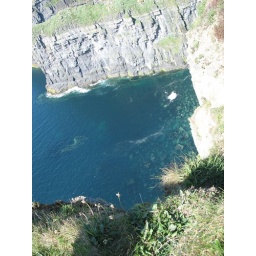
Seeing the rocks under the water